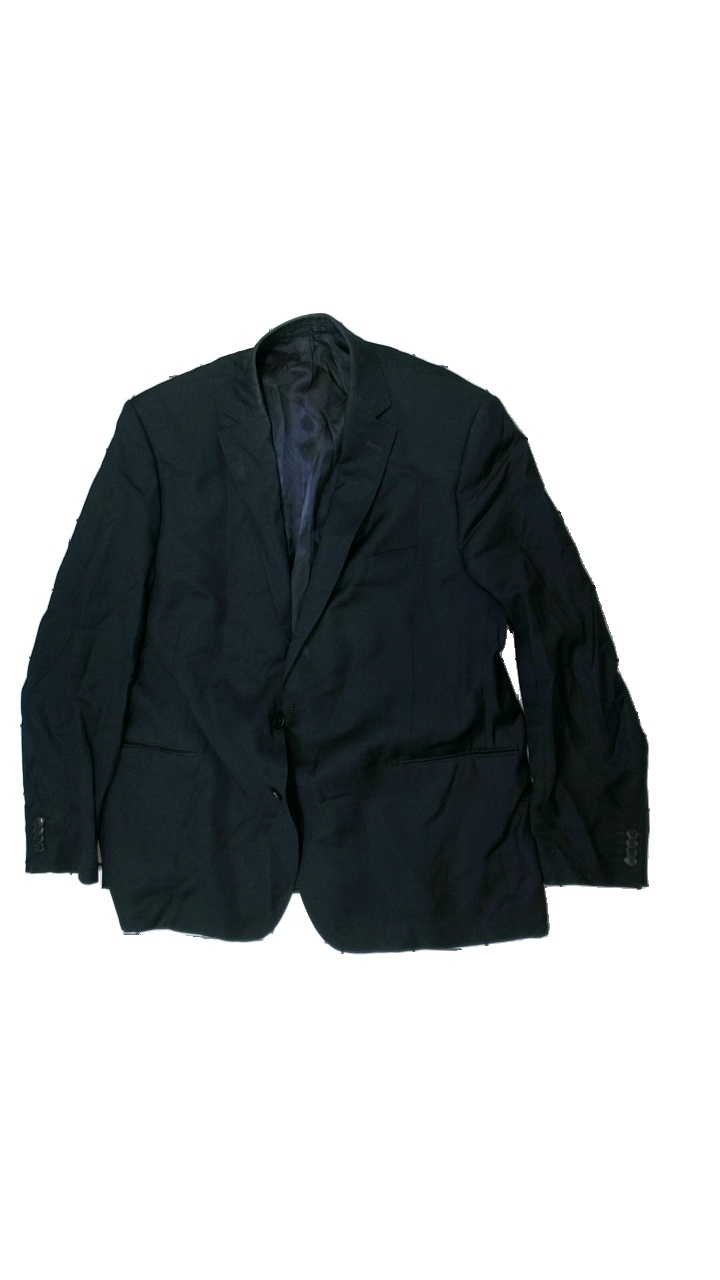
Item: Jacket (Unisex)
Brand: Missing
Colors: Black
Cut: Regular
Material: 100% wool
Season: All
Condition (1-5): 3
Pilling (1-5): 4
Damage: stained collar
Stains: Minor
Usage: Remake
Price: <50